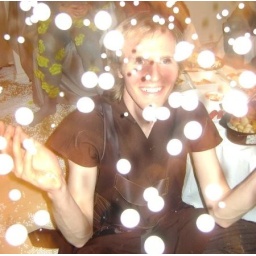
Me throwing a bunch of bean bag balls up in the air at Janines Narnia party